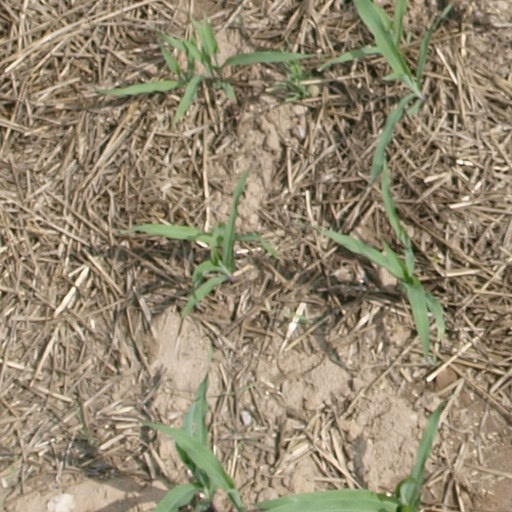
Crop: maize; corn